Cambodia

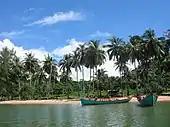
Rabbit Island Koh Tonsay in Cambodia

A US State Department report says "forces under Hun Sen and the Cambodian People's Party have committed frequent and large-scale abuses, including extrajudicial killings and torture, with impunity". According to the 2016 Global Slavery Index, an estimated 256,800 people are enslaved in modern-day Cambodia, or 1.65% of the population.